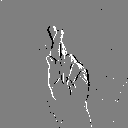
ASL letter: r